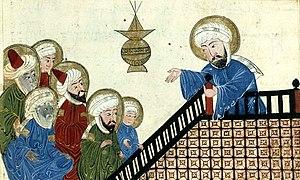
Le prophète de l'islam Mahomet, illustration d'un manuscript ottoman du 17e siècle"
Juan Vernet est un historien des sciences et arabisant espagnol, né en 1923 et mort en 2011, professeur à l'université de Barcelone pendant plus de trente ans.
Il existe diverses représentations de Mahomet, à la fois dans les mondes islamique et occidental, tant anciennes que contemporaines. Leur existence, intimement liée à celle de la représentation figurée dans un contexte musulman, est toutefois source d'importants débats : peut-on représenter le prophète de l'islam ? Si non, pourquoi ? Si oui, comment ?